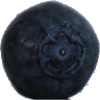
Label: Blueberry 1